B. J. Waterhouse

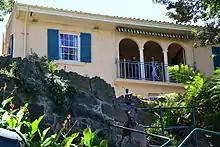
Nutcote

Bertrand James Waterhouse OBE, FRAIA, FRIBA (8 February 1876 – 2 December 1965) was an English-born Australian architect and artist.